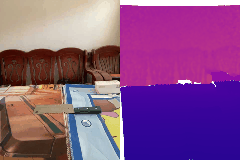
Label: knife